Travis Braden

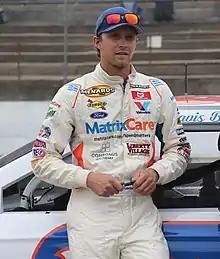
Braden in 2019

Travis Donald Braden (born March 25, 1994) is an American professional stock car racing driver. He most recently competed full-time in the ARCA Menards Series, driving the No. 27 Ford for RFMS Racing. He currently serves as a mechanic for Hendrick Motorsports and the No. 48 Chevrolet Camaro ZL1 for Alex Bowman. He has also raced super late models, winning the Winchester 400 in 2016 and the Snowball Derby in 2019.